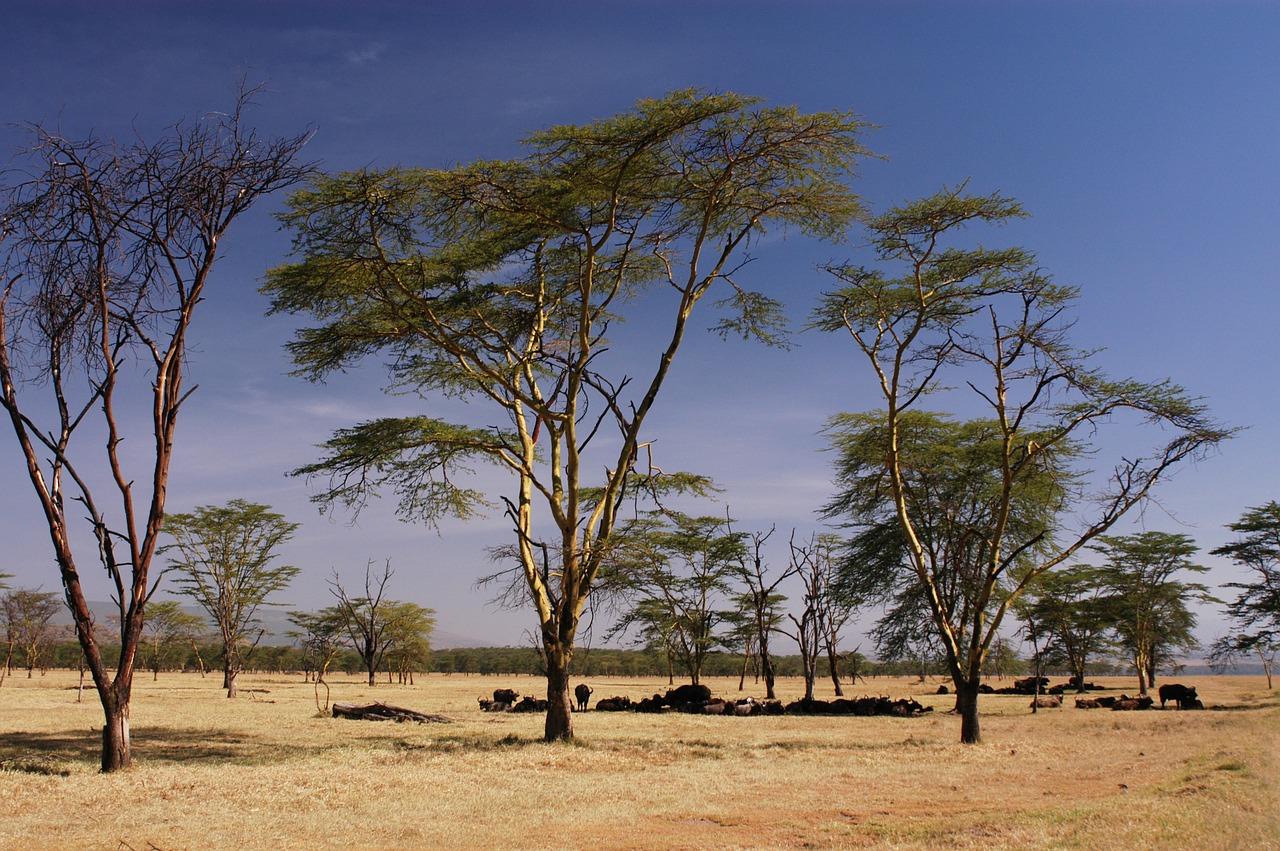
Eneo kubwa la wazi lililo tambarare lenye mkusanyiko wa wanyama wa mwituni mithili ya nyati ama mbogo, katika eneo lililozungukwa na miti pamoja na vichaka ikiakisi kuwa, ni eneo lenye kuonyesha mandhari ya misitu ama hifadhi ya wanyamapori.